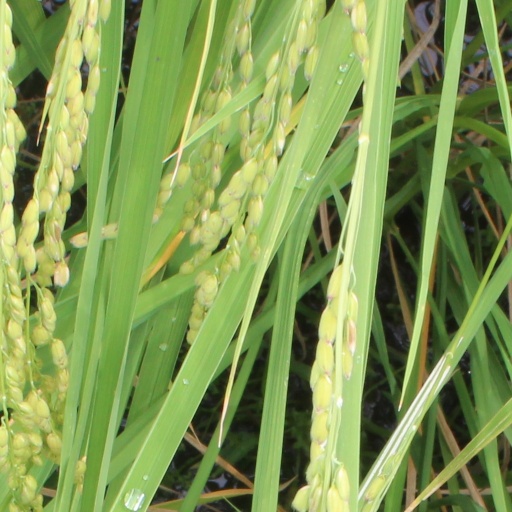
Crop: rice